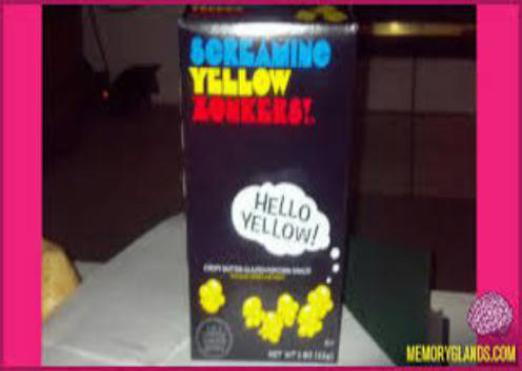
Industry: Food